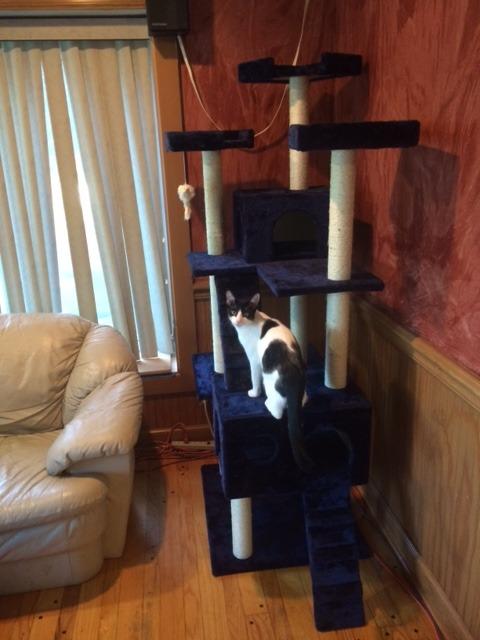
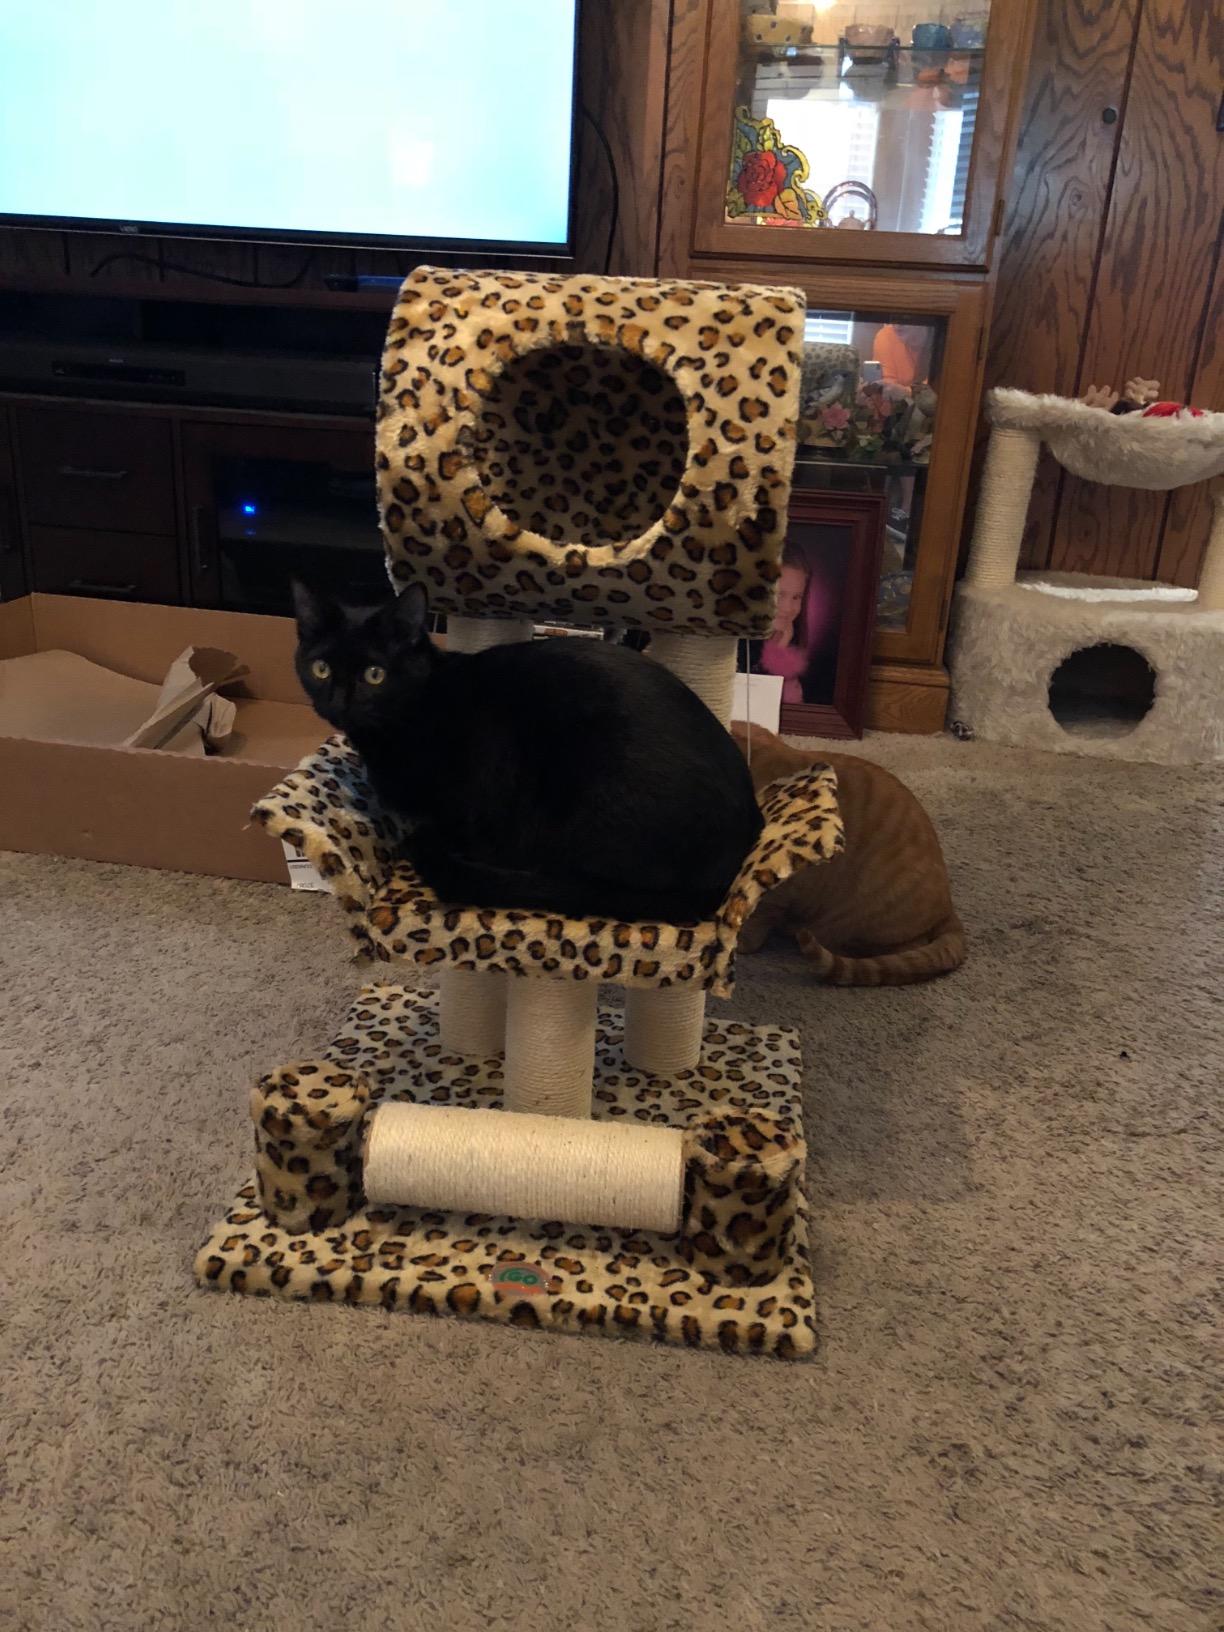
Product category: items_cat tree
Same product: no